Dallas Cowboys

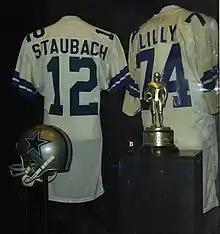
Roger Staubach and Bob Lilly jerseys shown at the Pro Football Hall of Fame in Canton, Ohio

To start the 2011 season the Cowboys played the New York Jets on a Sunday night primetime game in New York, on September 11. The Cowboys held the lead through most of the game, until a fumble, blocked punt, and interception led to the Jets coming back to win the game. In week 2 the Cowboys traveled to San Francisco to play the San Francisco 49ers. In the middle of the 2nd quarter, while the Cowboys trailed 10–7, Tony Romo suffered a rib injury and was replaced by Jon Kitna. Kitna threw 1 touchdown and 2 interceptions until Romo returned in the 3rd quarter as Dallas trailed 17–7. Romo then threw 3 touchdown passes to Miles Austin as the Cowboys rallied to send the game into overtime. On their opening possession after a 49ers punt, Romo found wide receiver Jesse Holley on a 78-yard pass, which set up the game-winning field goal by rookie kicker Dan Bailey. The Cowboys ended the season 8–8. They were in a position to win the NFC East but lost to the New York Giants in a Week 17 primetime Sunday Night game on NBC which allowed the Giants to win the division. The Giants would go on to win Super Bowl XLVI.